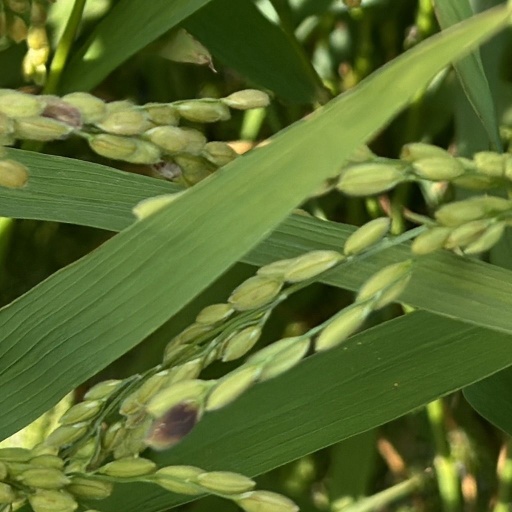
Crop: rice